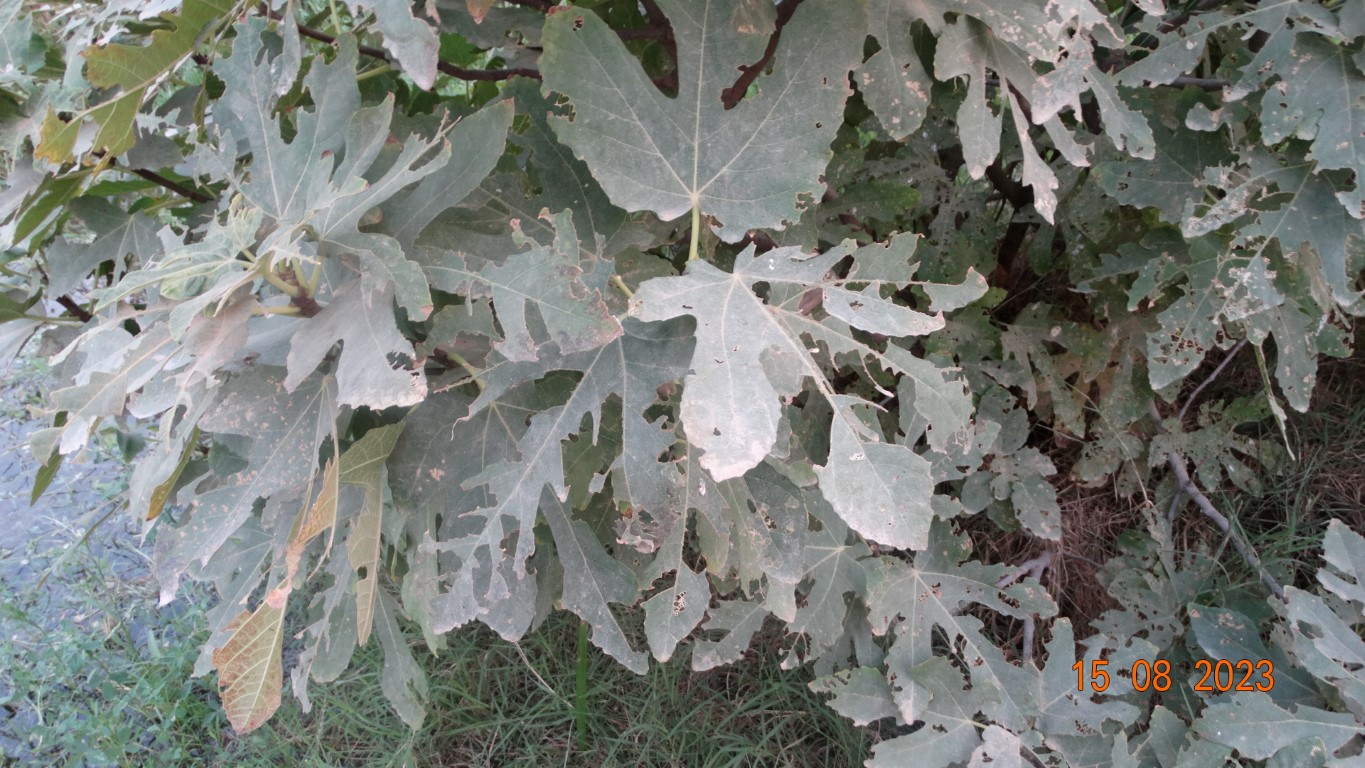
Label: infected